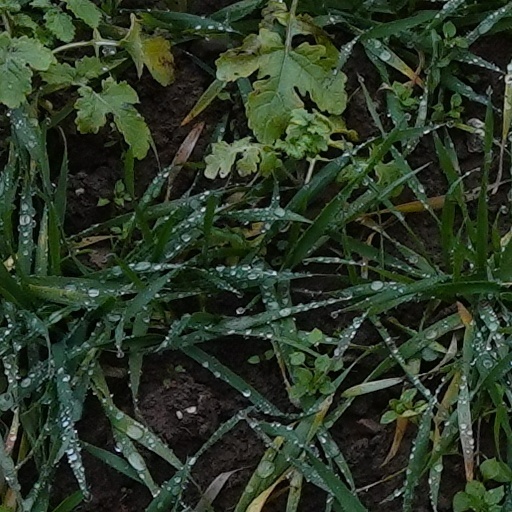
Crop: wheat